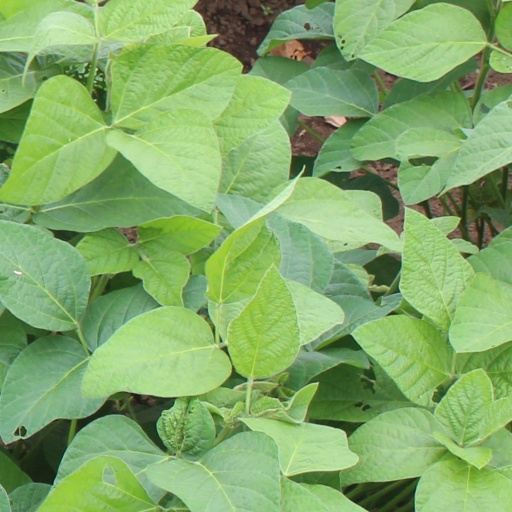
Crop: soybean